Jeffrey Epstein

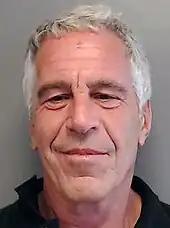
Epstein pictured in 2013, photographed for the sex offender registry

In 1988, while Epstein was still consulting for Hoffenberg, he founded his financial management firm, J. Epstein & Company. The company was said by Epstein to have been formed to manage the assets of clients with more than in net worth, although others have expressed skepticism that he was restrictive of the clients that he took.